Saint-Bertrand-de-Comminges

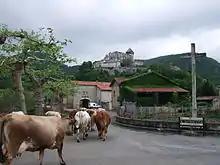

The stalls within the choir were commissioned by but because of the lack of documentation it is impossible to name the artist that made them. Although and by comparison with other stalls it is often considered it was the work of Nicolas Bachelier, or rather of his school which had been using artists from France, Spain and Italy. Most of the work had been done in oak and walnut, the choir seems cut off from the rest of the church contrasting so much with the Gothic and Romanesque parts.